Gokuldas Tejpal Hospital

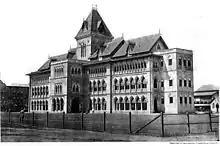
Hospital building in 1888

Gokuldas Tejpal Hospital is a government of Maharashtra run free hospital in South Mumbai, India. It was built in 1875 thanks to the beneficence of Gokuldas Tejpal, a renowned Hindu businessman and philanthropist of Mumbai.